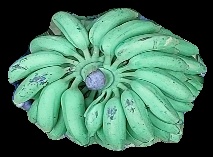
Variety: elakki-bale
Grade: grade1